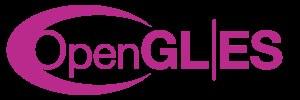
OpenGL ES est une spécification du Khronos Group qui définit une API multiplate-forme pour la conception d'applications générant des images 3D dérivée de la spécification OpenGL, sous une forme adaptée aux plateformes mobiles ou embarquées telles que les téléphones mobiles, les assistants personnels, les consoles de jeux vidéo portables, les lecteurs multimédia de poche ou de salon... La console de jeux vidéo PlayStation 3 utilise également un dérivé d'OpenGL ES nommé PSGL.